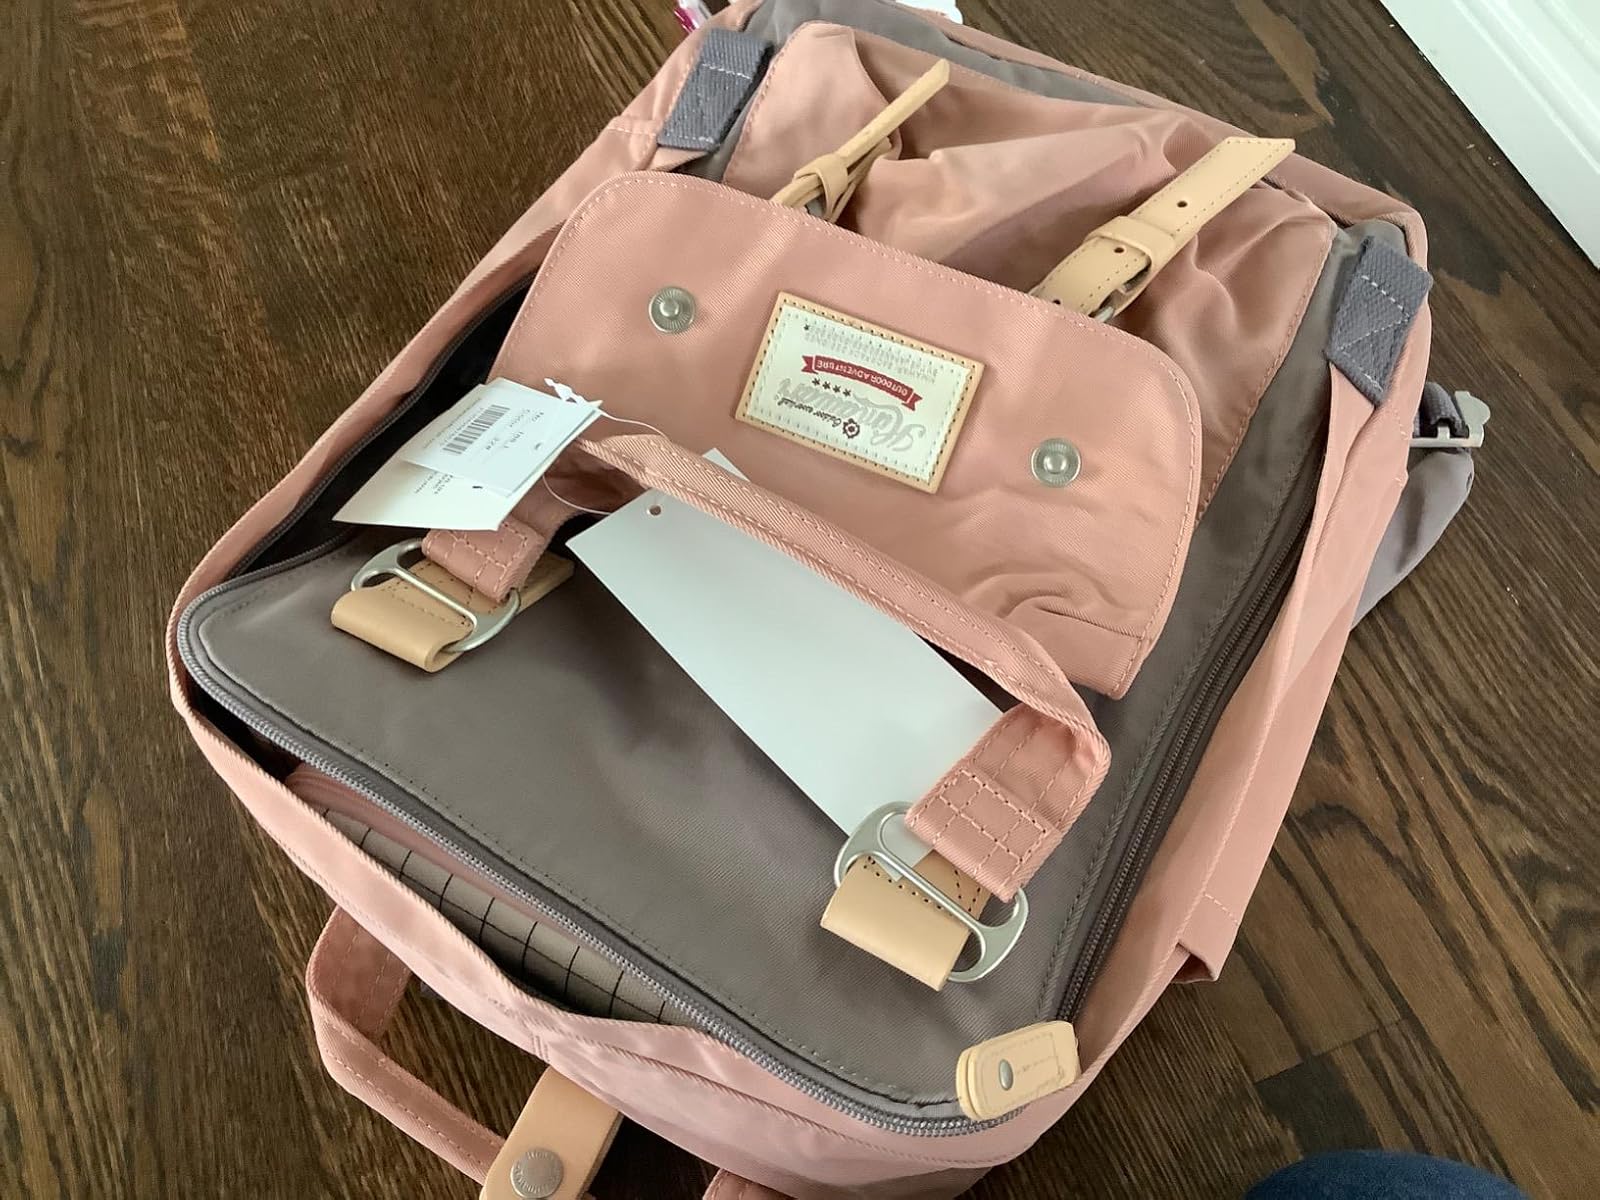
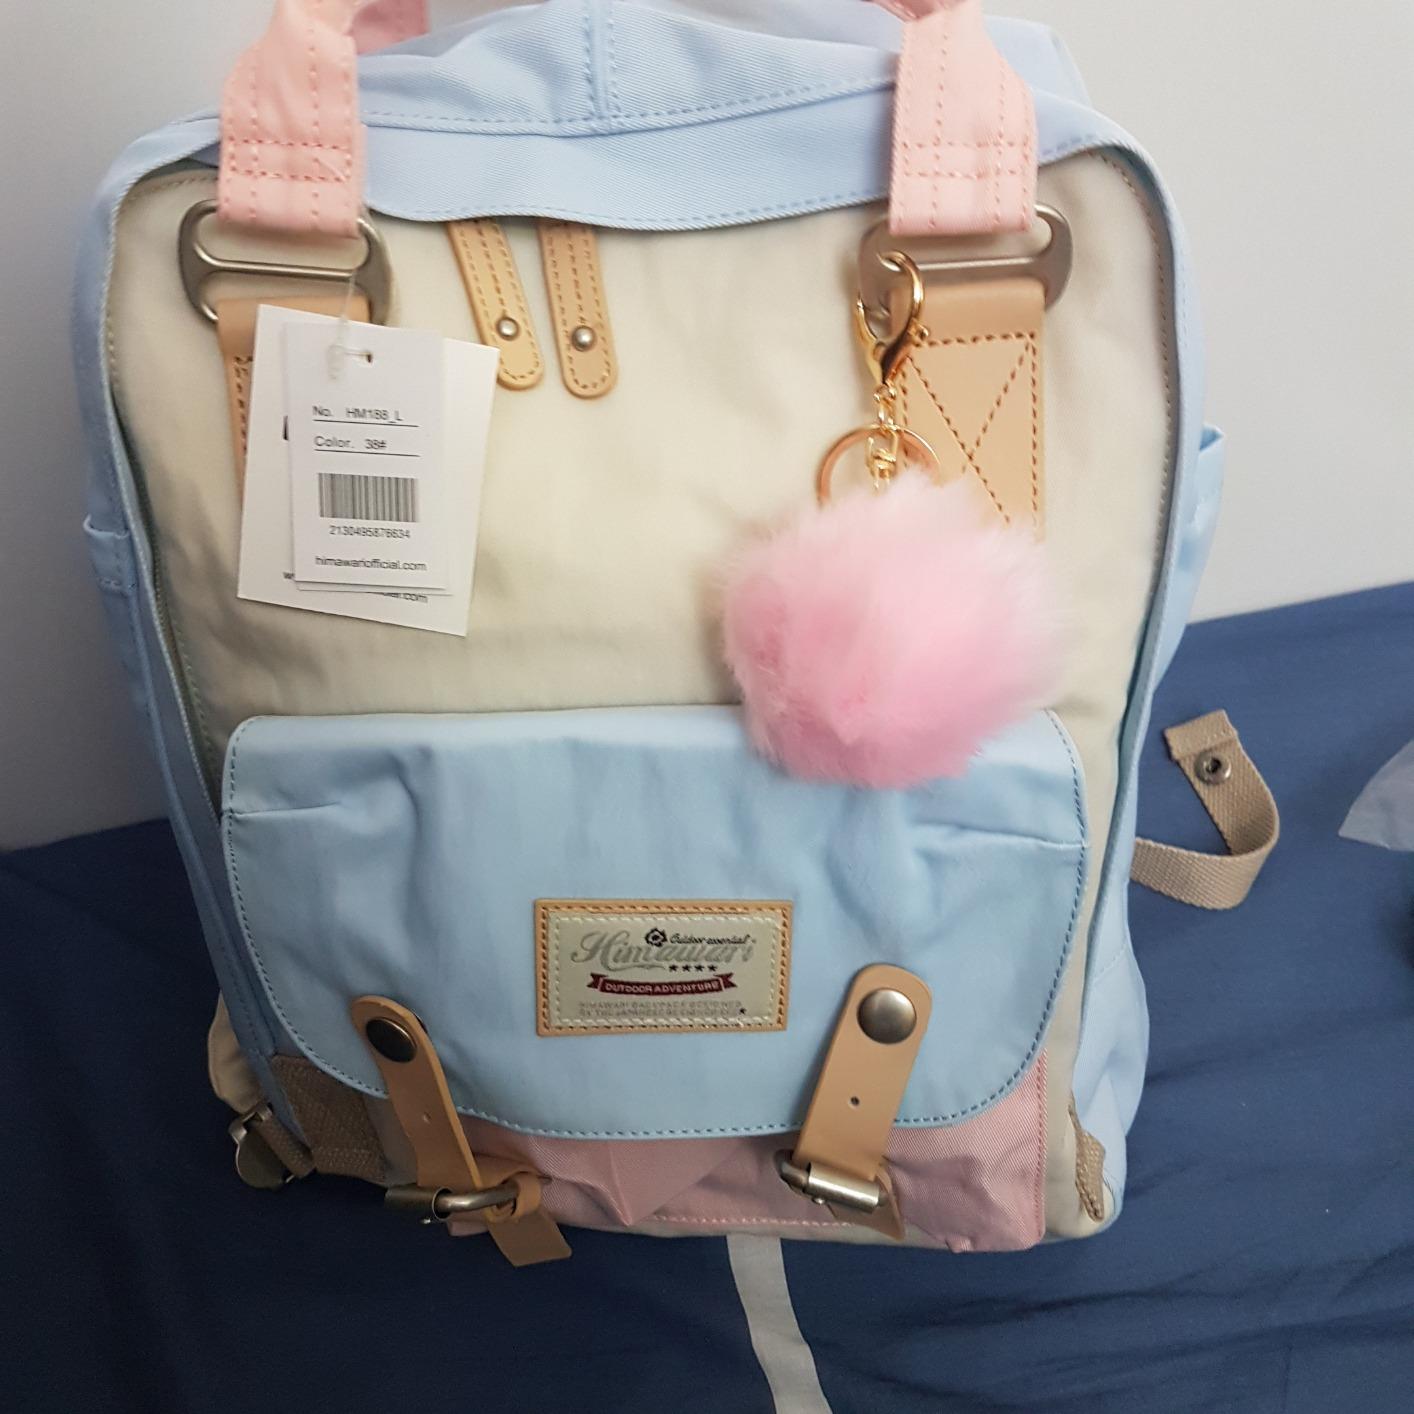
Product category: bag
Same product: no